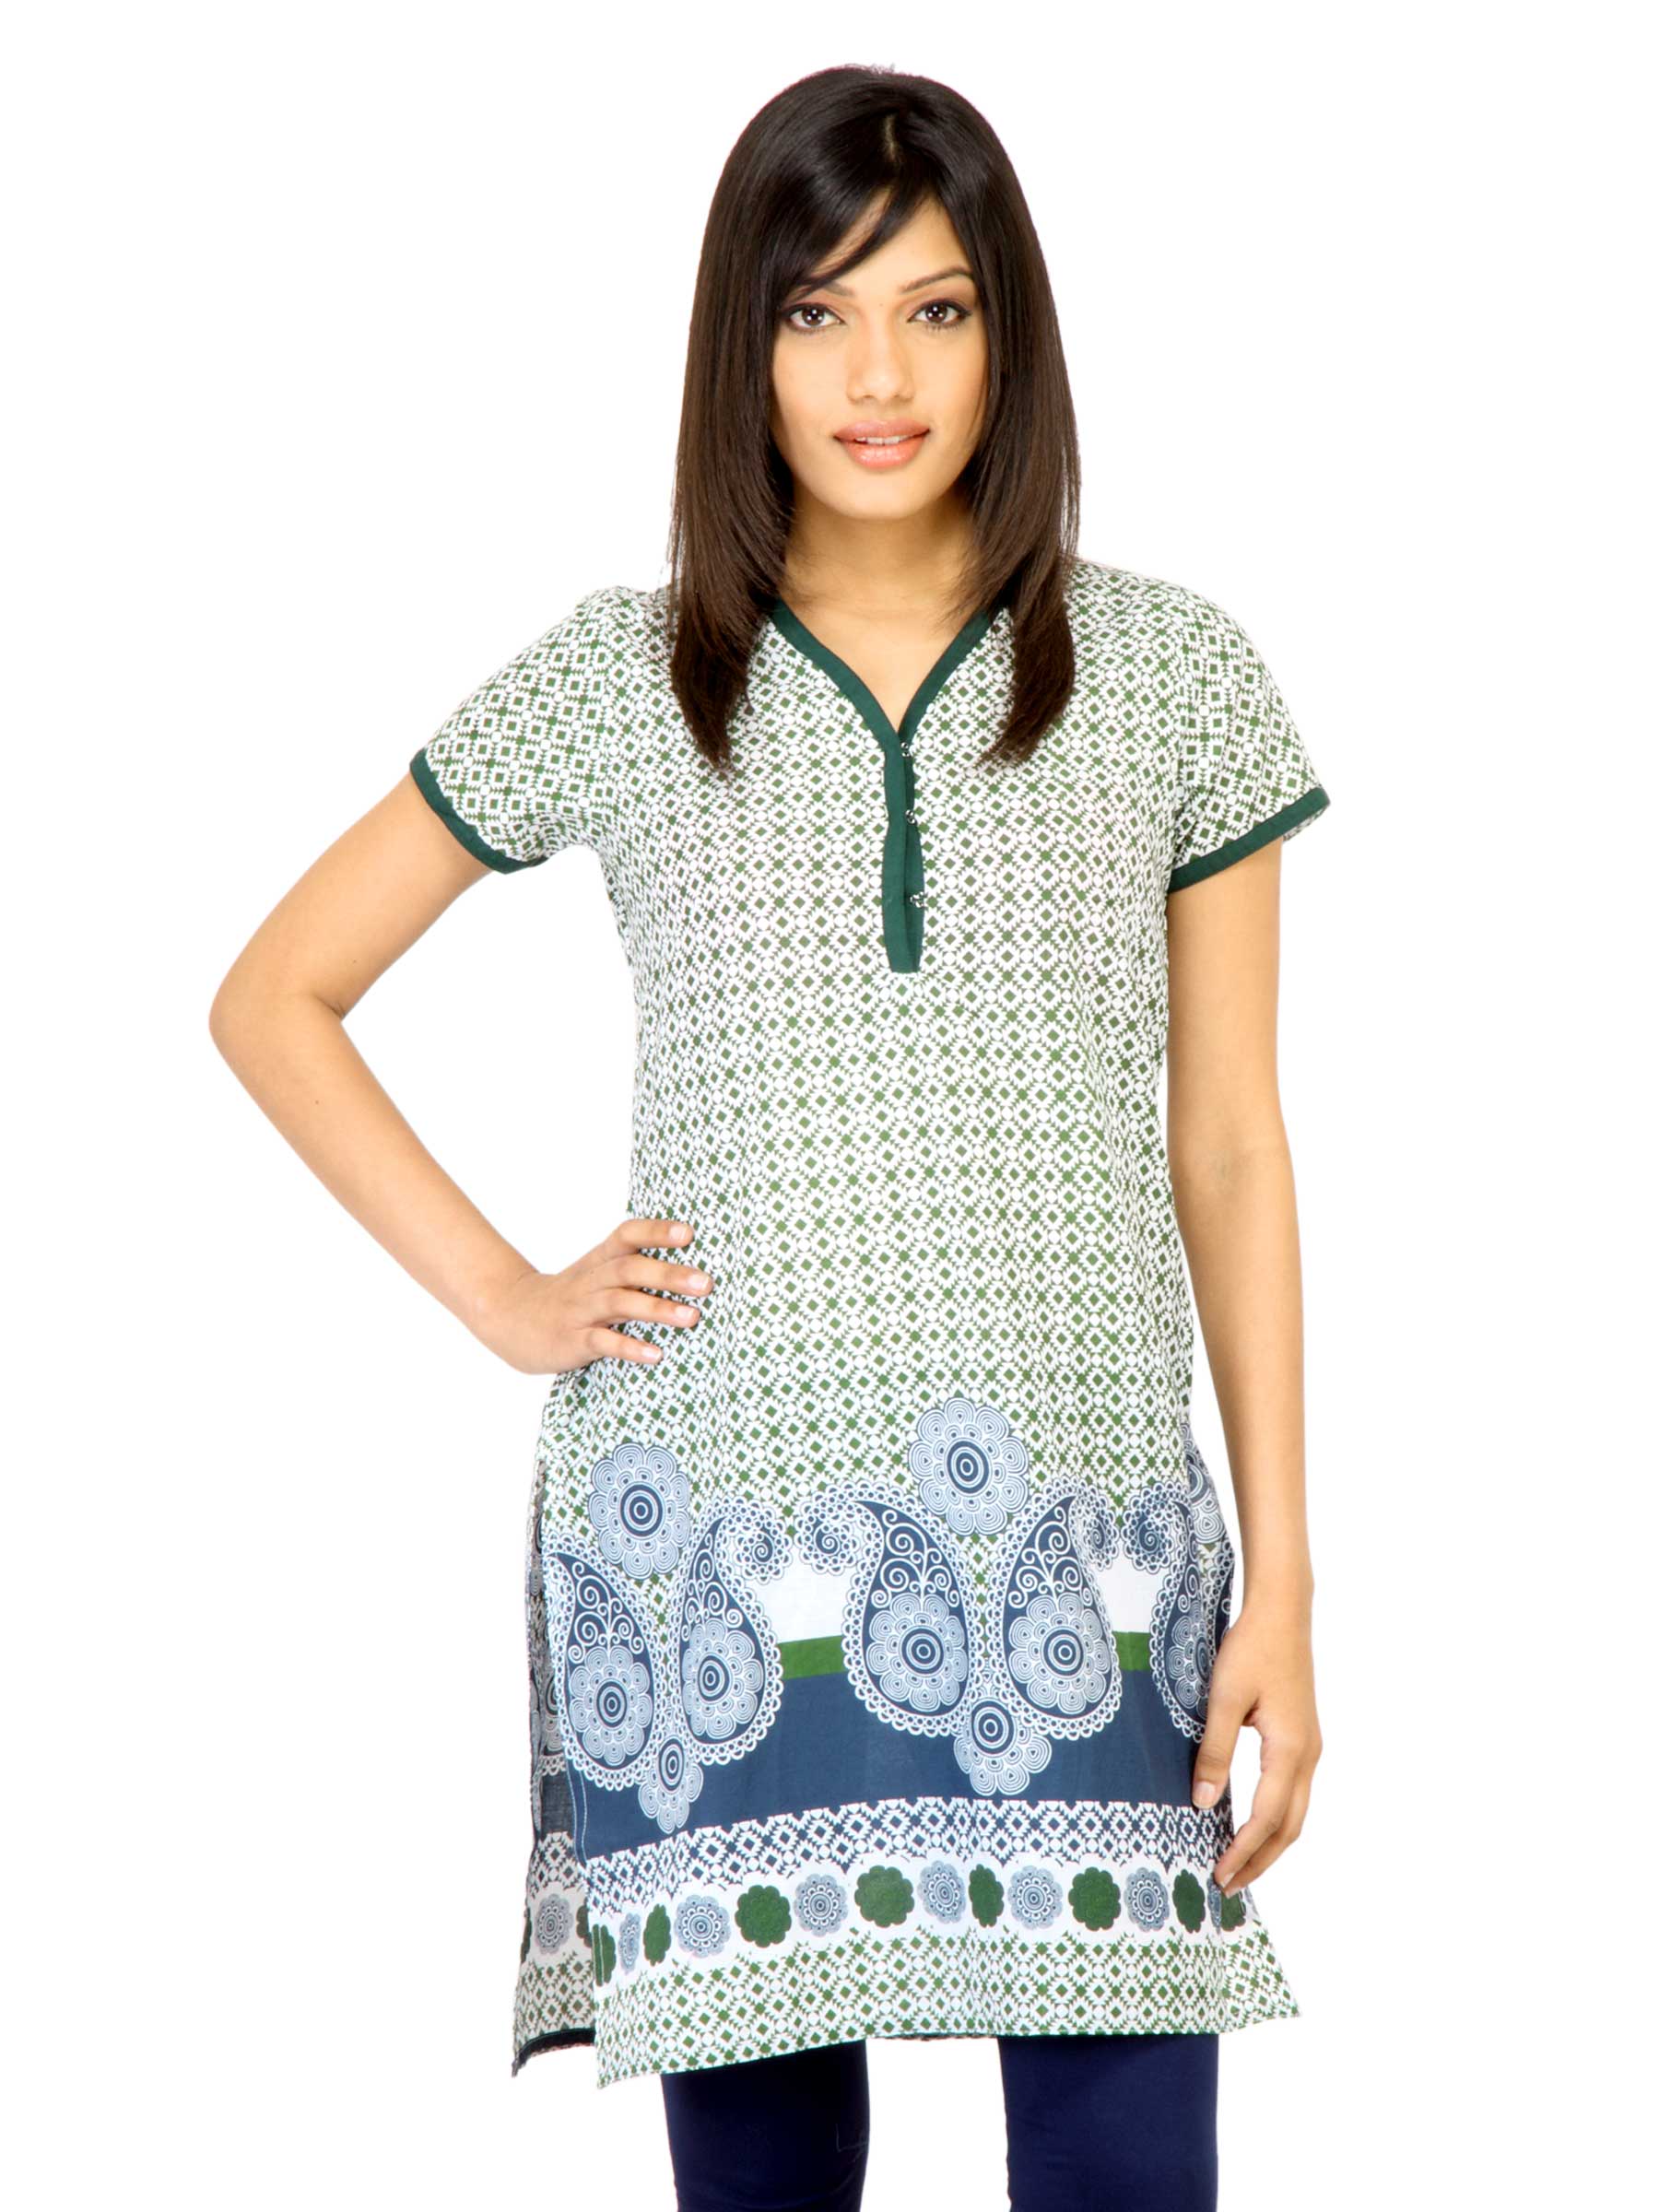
Vishudh Women Printed Green Kurta
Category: Apparel / Topwear / Kurtas
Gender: Women
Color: Green
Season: Fall 2011
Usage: Ethnic